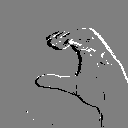
ASL letter: c